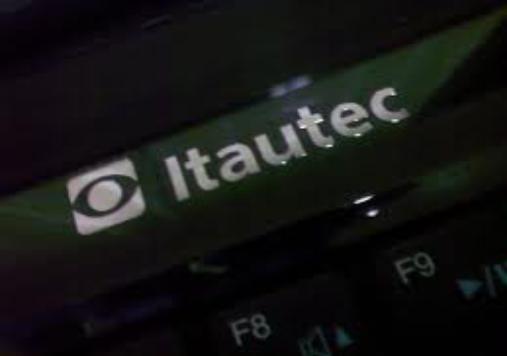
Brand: Itautec
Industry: Electronic